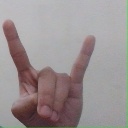
अक्षर: श